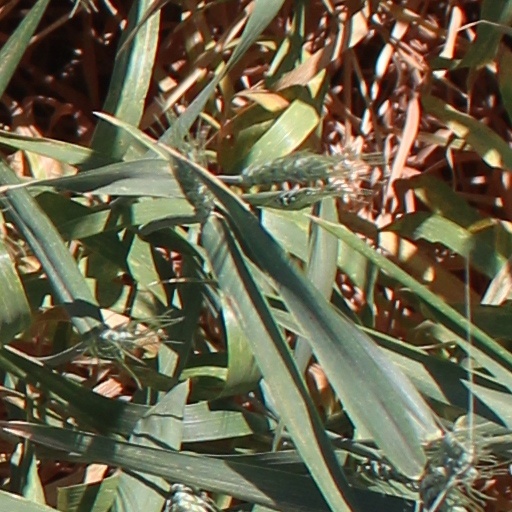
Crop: wheat